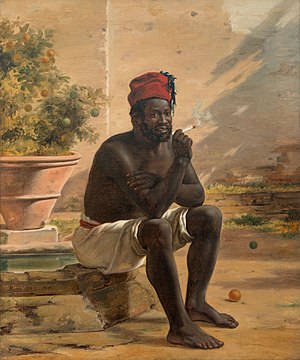
Nivaagaards Malerisamling / Galleri
Nivaagaards Malerisamling ved siden af Nivågård i Nivå er et dansk kunstmuseum, etableret af godsejer Johannes Hage, der var privat kunstsamler og i 1908 overdrog samlingen til offentligheden i form af en selvejende institution.